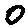
Label: 0